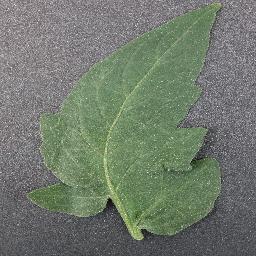
Label: Tomato___healthy